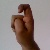
The image shows a hand gesture representing the letter 'X' in Indian Sign Language.